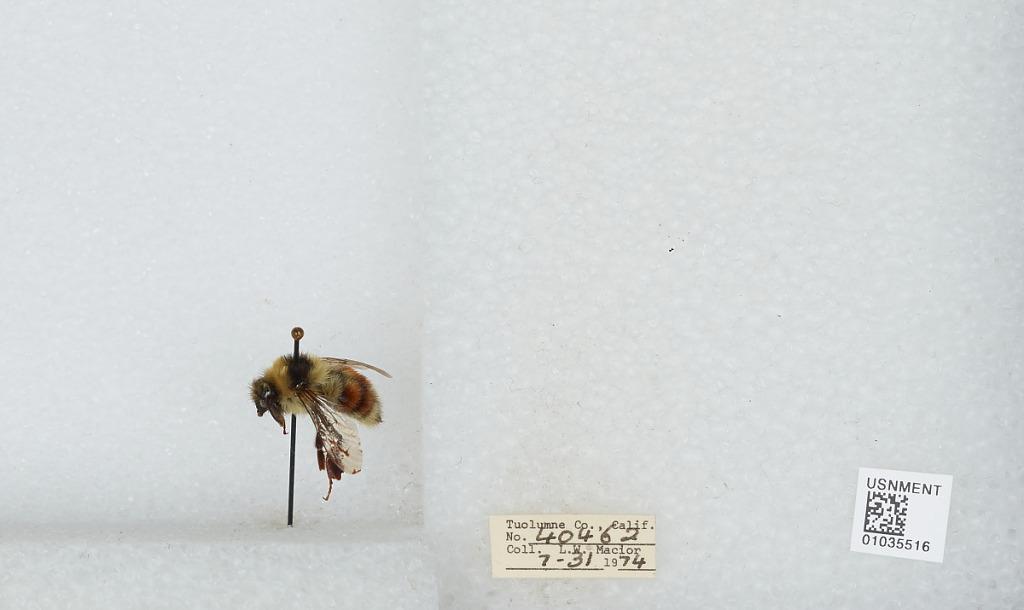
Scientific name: Bombus (Cullumanobombus) rufocinctus Cresson
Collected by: L. Macior
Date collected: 1974-7-31
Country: United States
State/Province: California
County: Tuolumne
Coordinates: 38.02, -119.93